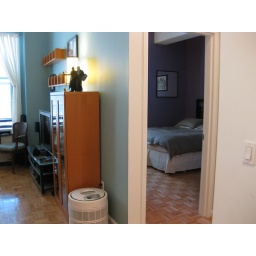
Coming in from the front door, the living room is right in front of you, the bathroom and bedroom are to your right.